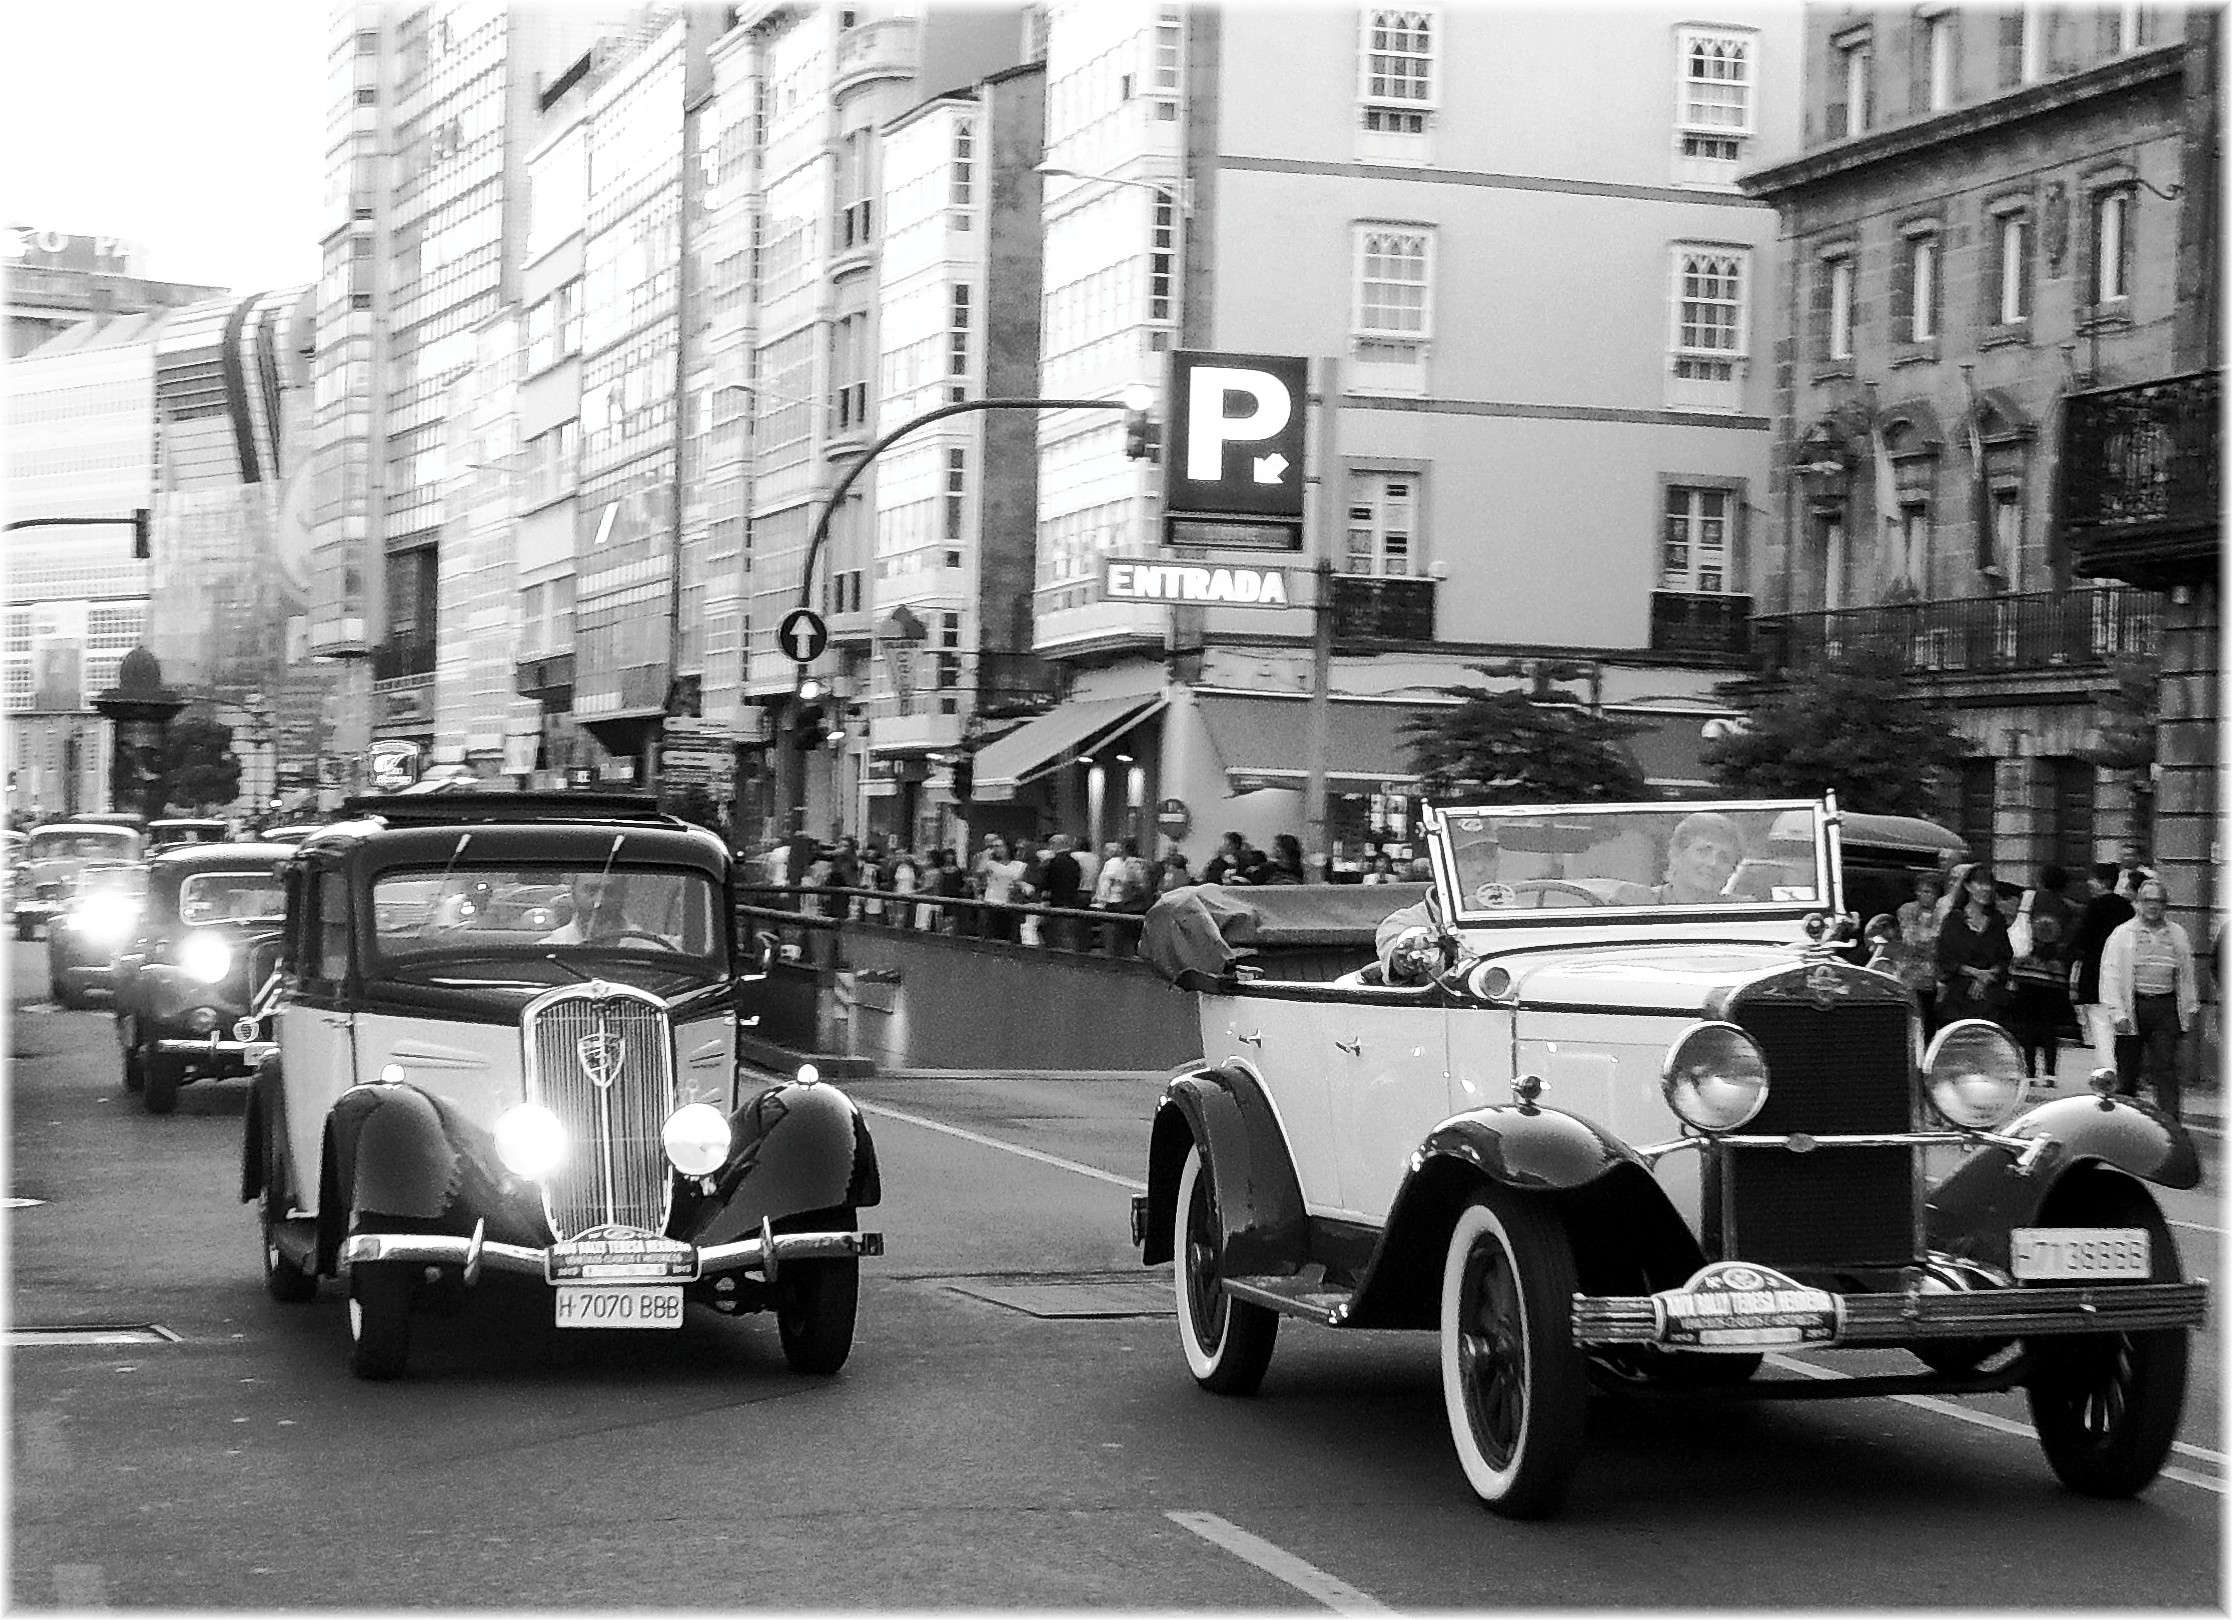
black and white, street, car, europe, vehicle, metal, monochrome, motor vehicle, vintage car, bw, spain, espagne, cars, machines, europa, autos, galicia, blancoynegro, acorua, lacorua, espanha, classic, bn, espana, monocromo, corua, galiza, vehiculos, maquinas, worldcars, corunna, galice, coches, voitures, brancoenegro, antique car, land vehicle, monochrome photography, mode of transport, automobile make, automotive design, luxury vehicle